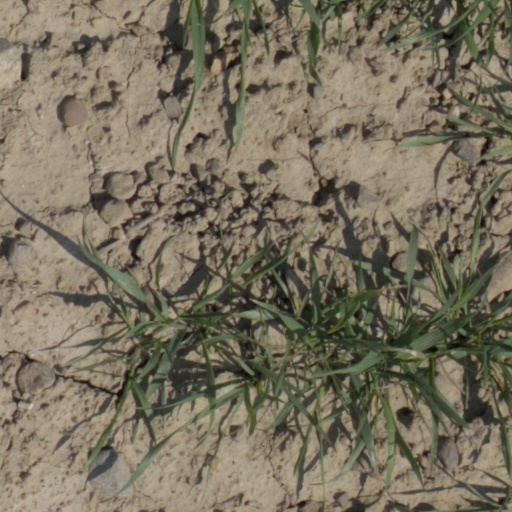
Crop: wheat